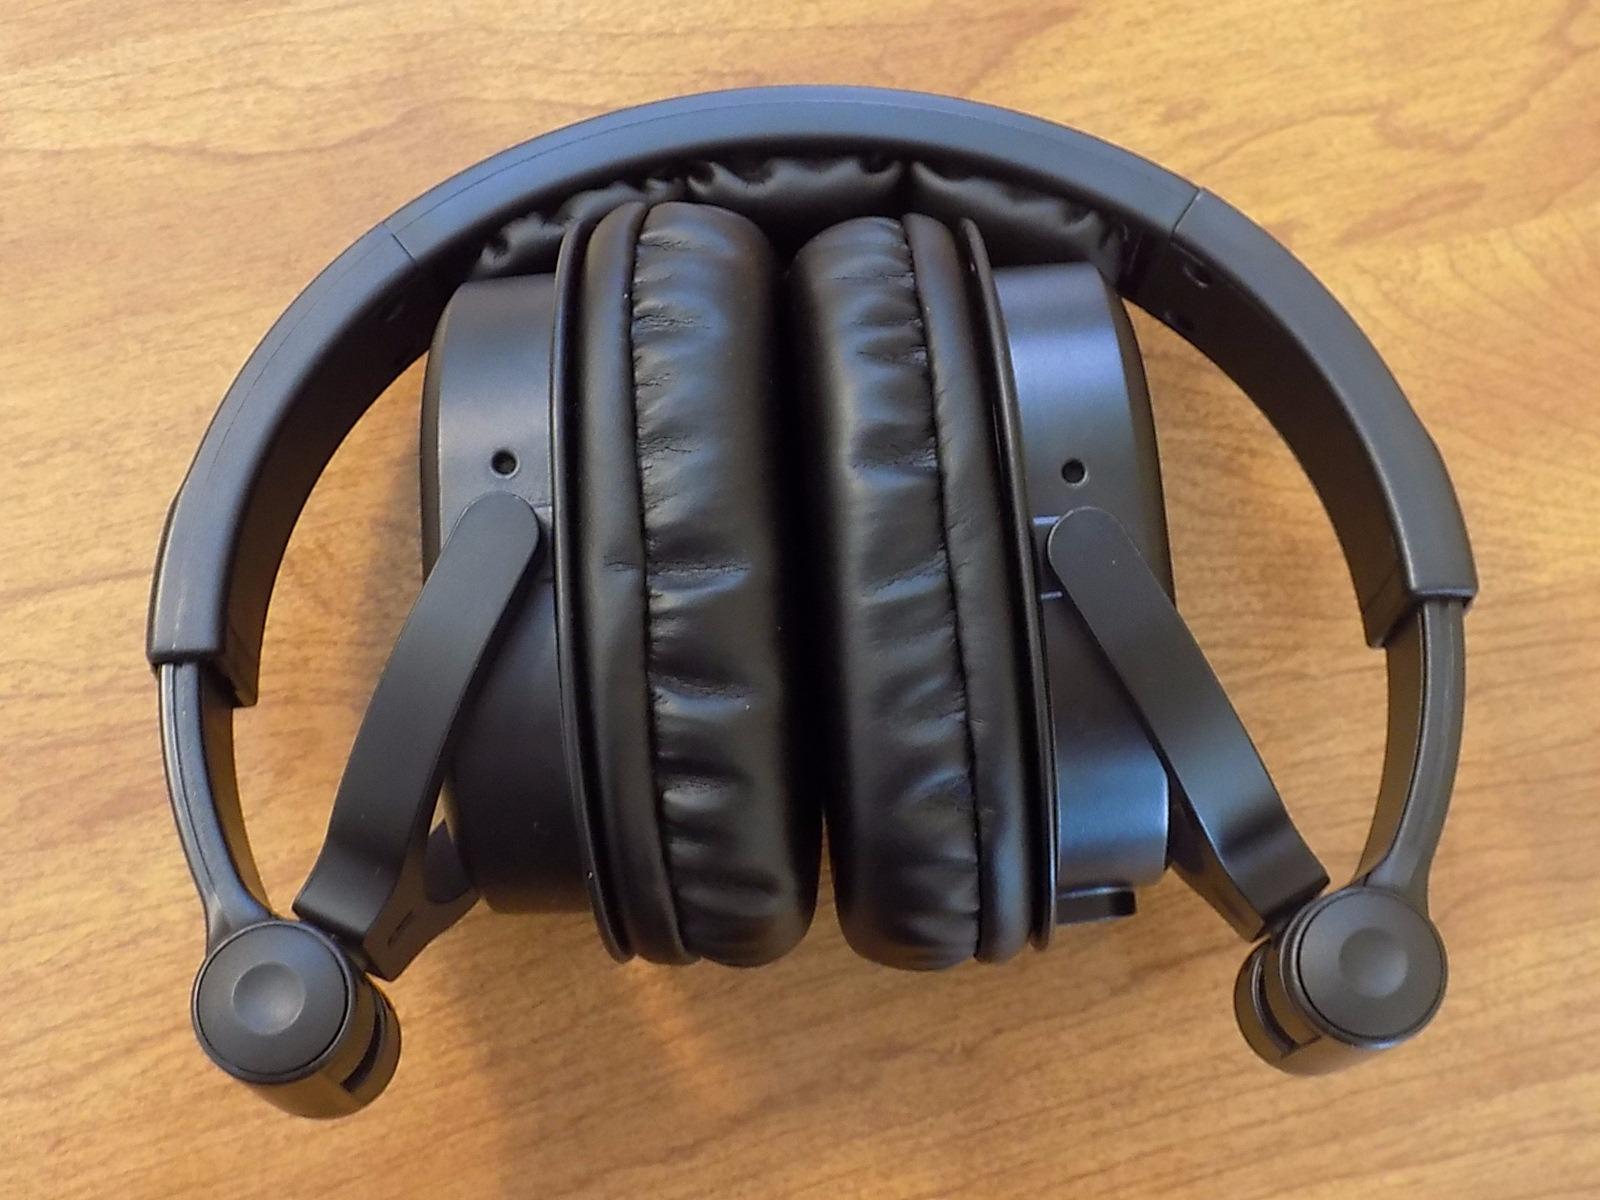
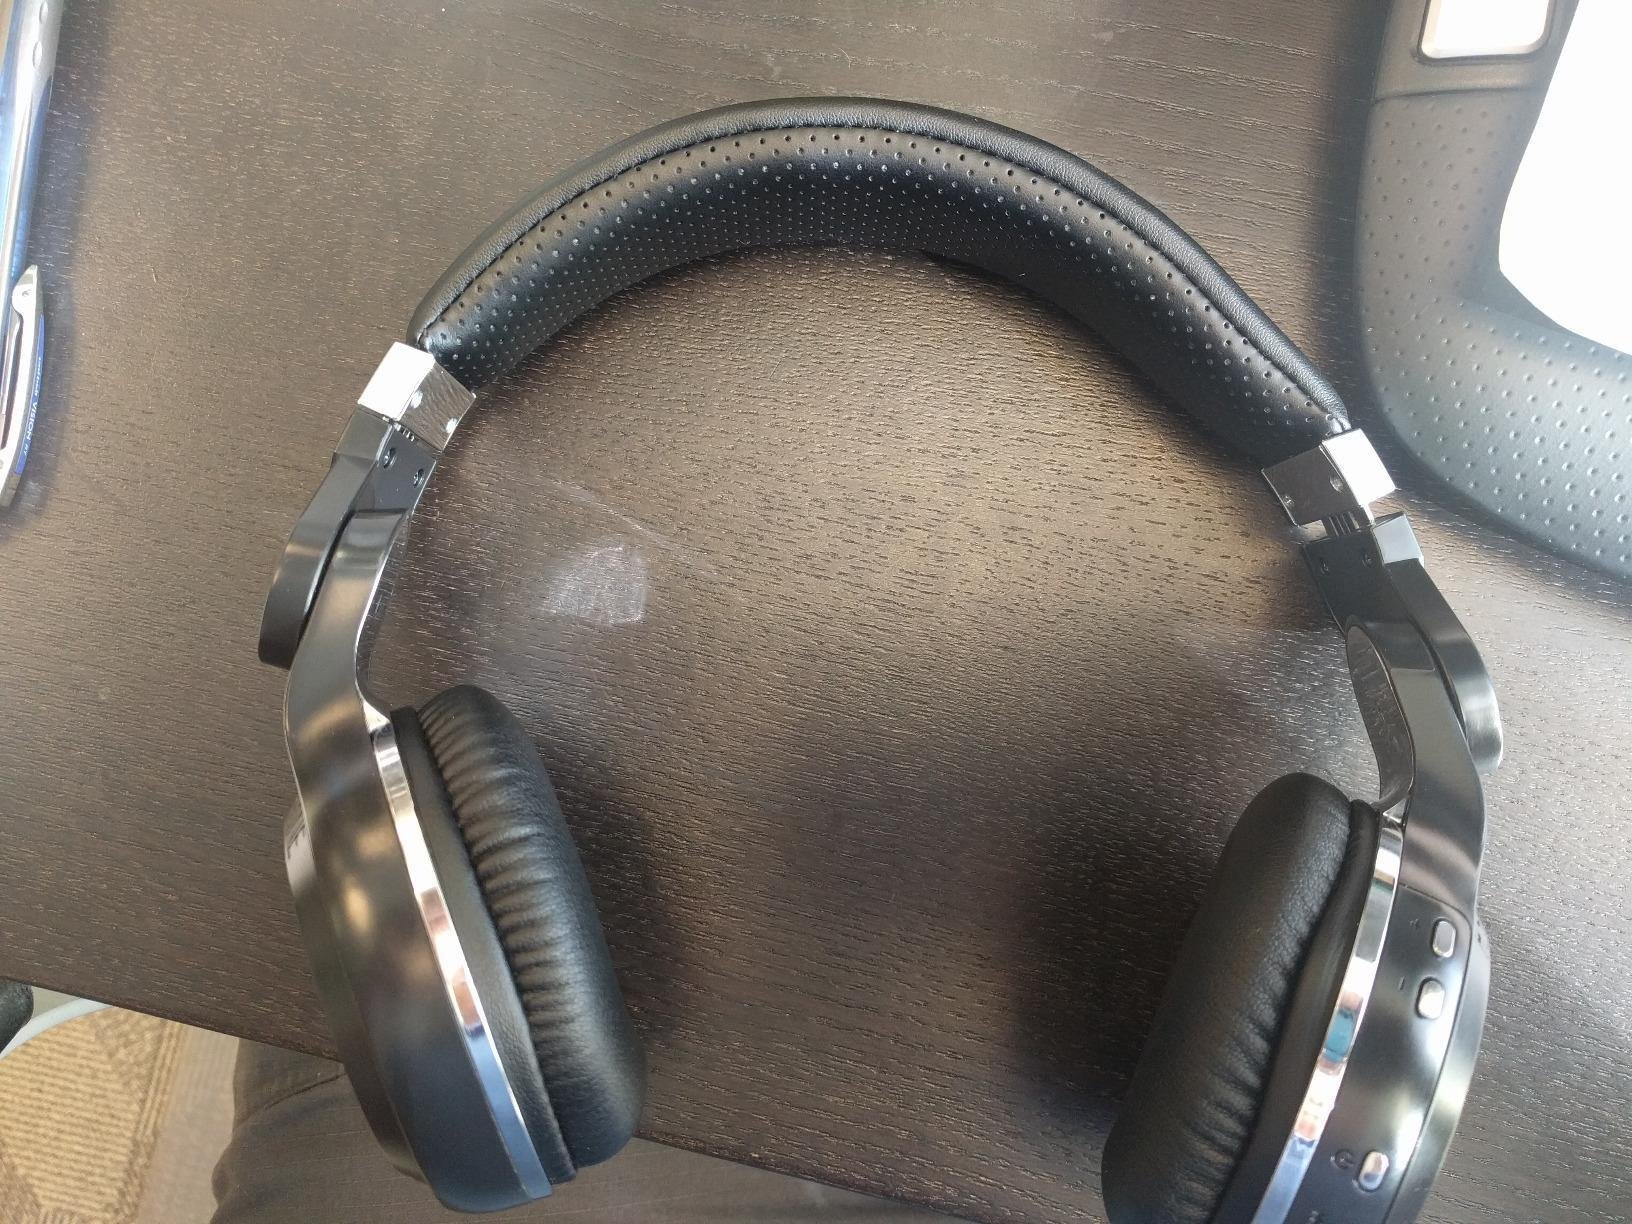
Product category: headphones
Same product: no